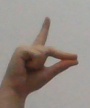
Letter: ta